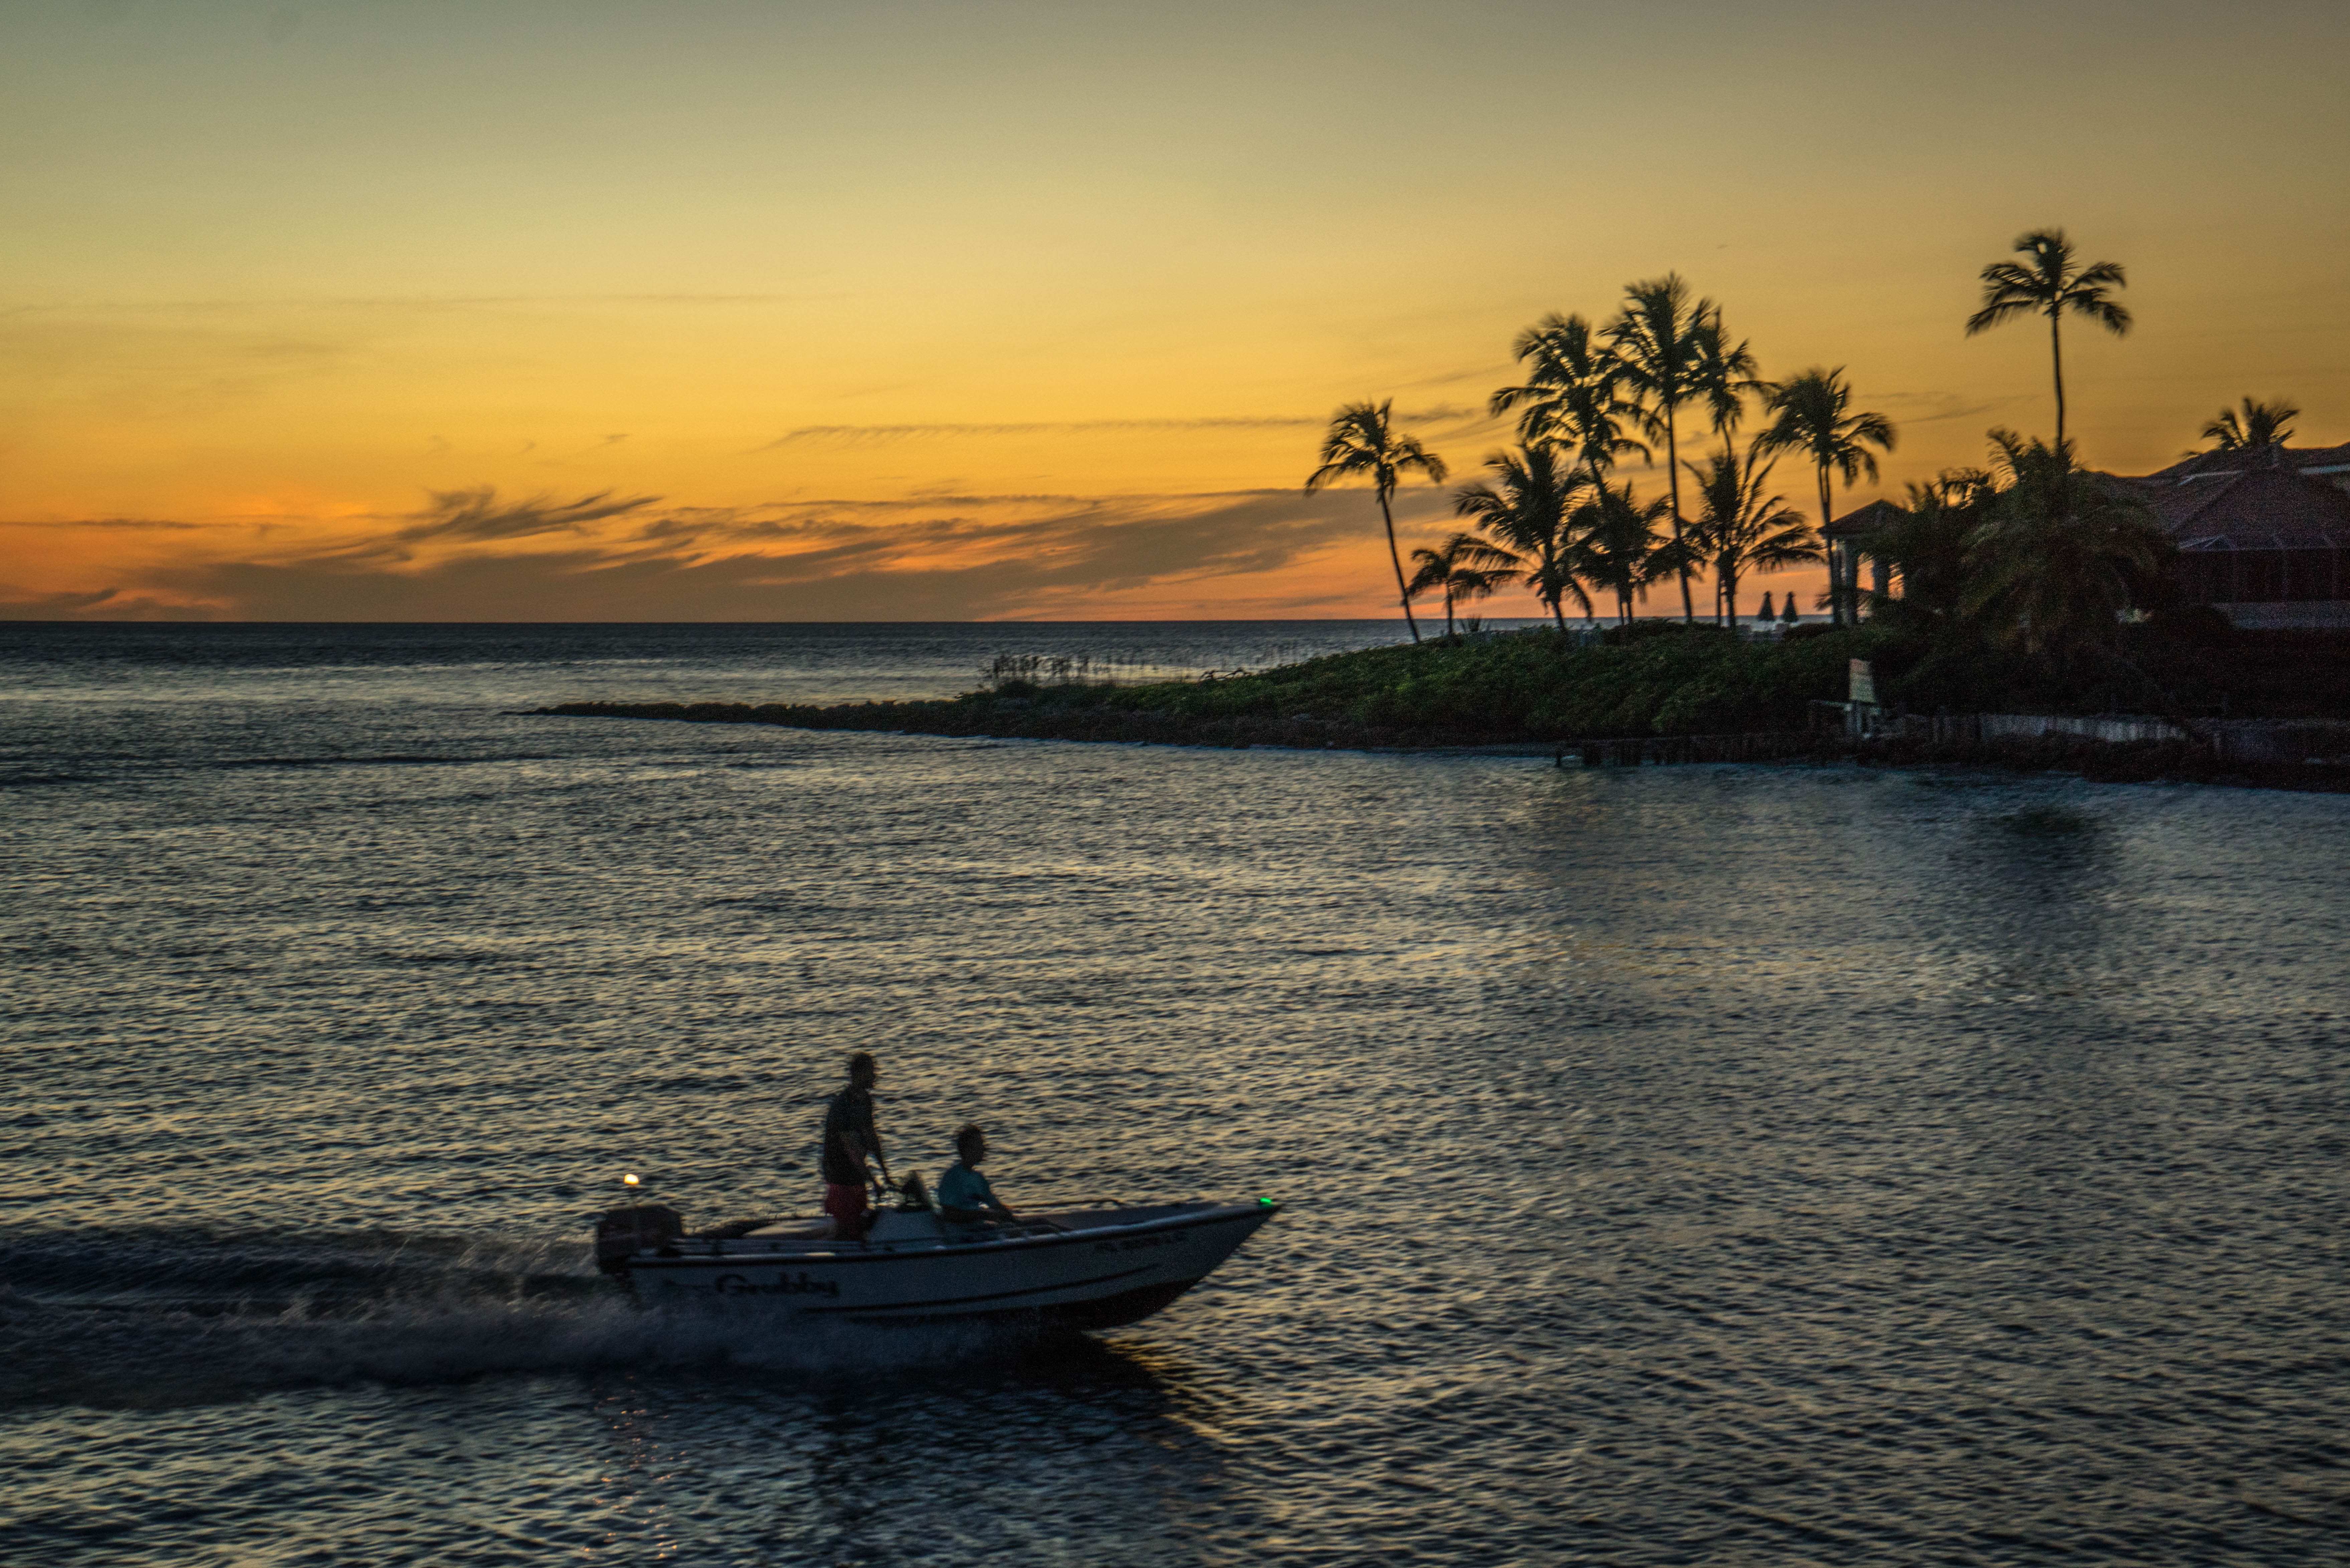
beach, landscape, sea, coast, water, nature, outdoor, ocean, horizon, sky, sunrise, sunset, boat, morning, shore, view, dawn, summer, travel, dusk, evening, orange, reflection, vehicle, scenic, tropical, seascape, scenery, bay, colorful, dramatic, palm trees, clouds sky, moving boat